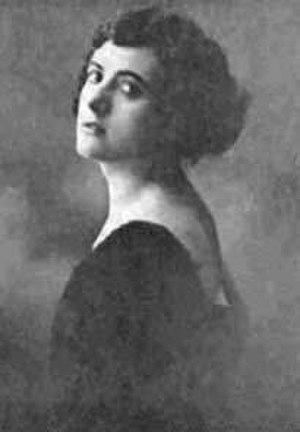
Lola Visconti non de scène de Dolorès Visconti est une actrice italienne du cinéma muet.